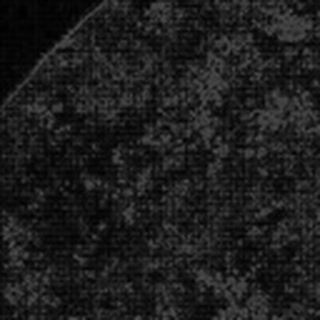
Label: cotton_powdery_mildew